Bowen's Kale

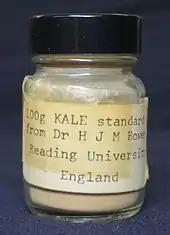
A jar of Bowen's Kale, in the collection of the History of Science Museum, University of Oxford, England

Bowen's Kale was a reference material produced by British chemist Humphry Bowen and used for the calibration of early scientific instruments intended to measure trace elements during the 1960s.